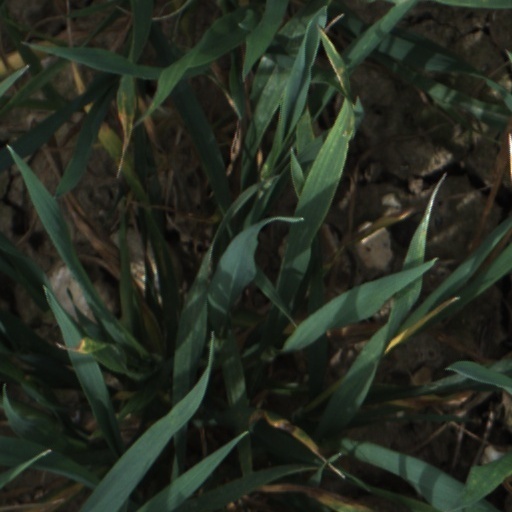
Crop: wheat